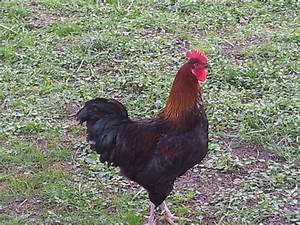
Label: chicken